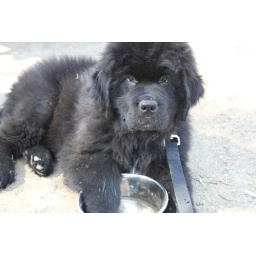
playing in the water bowl